Angela Adams

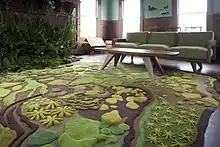
Forest Floor Treasure tapestry, Munjoy Sofa, Munjoy Coffee Table

In 2009, Angela Adams was recognized by the American Society of Interior Designers for her contributions to the interior design profession.